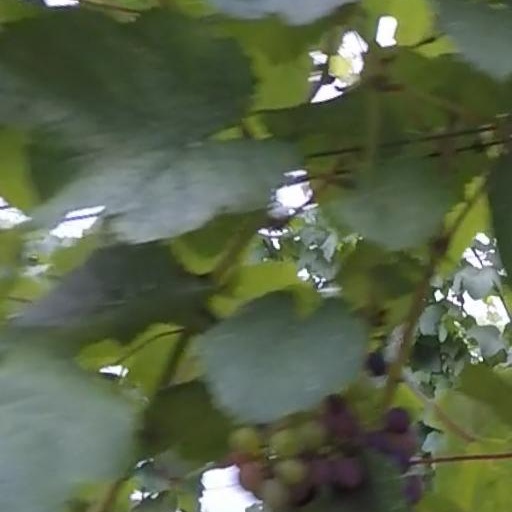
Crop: grape